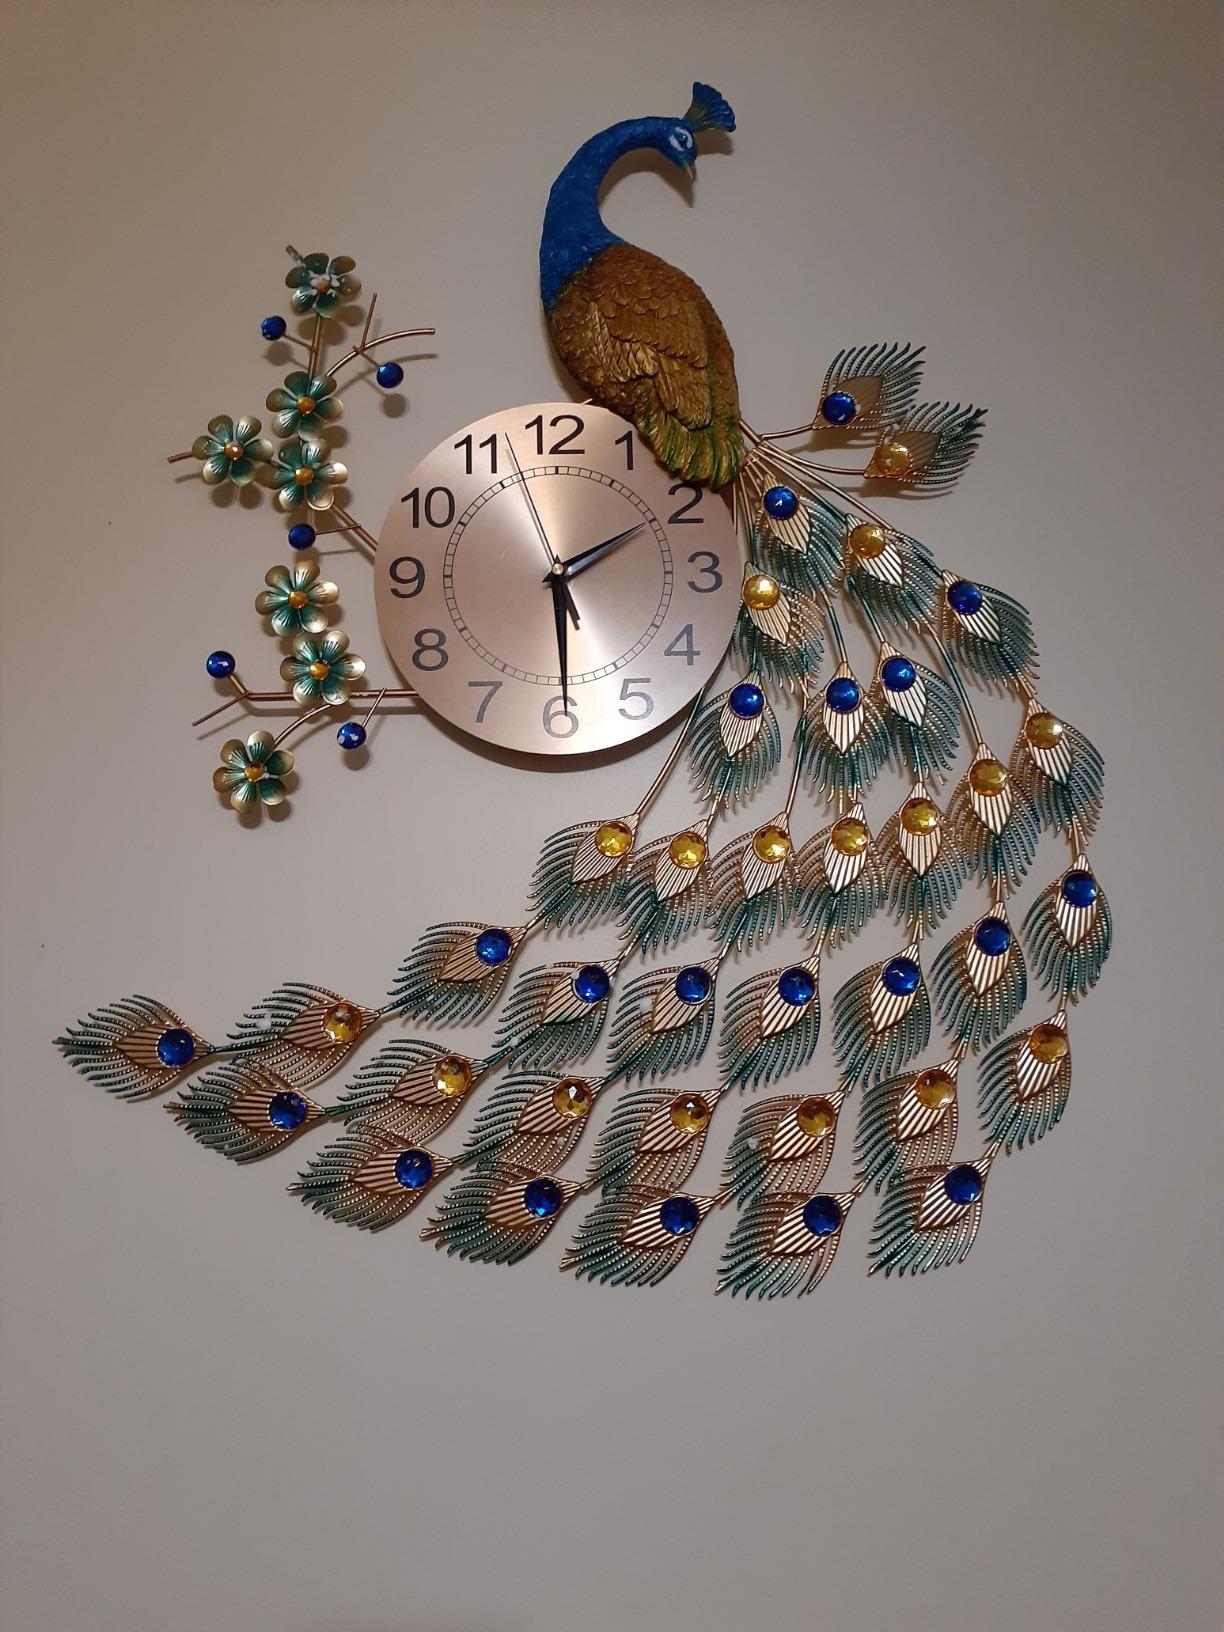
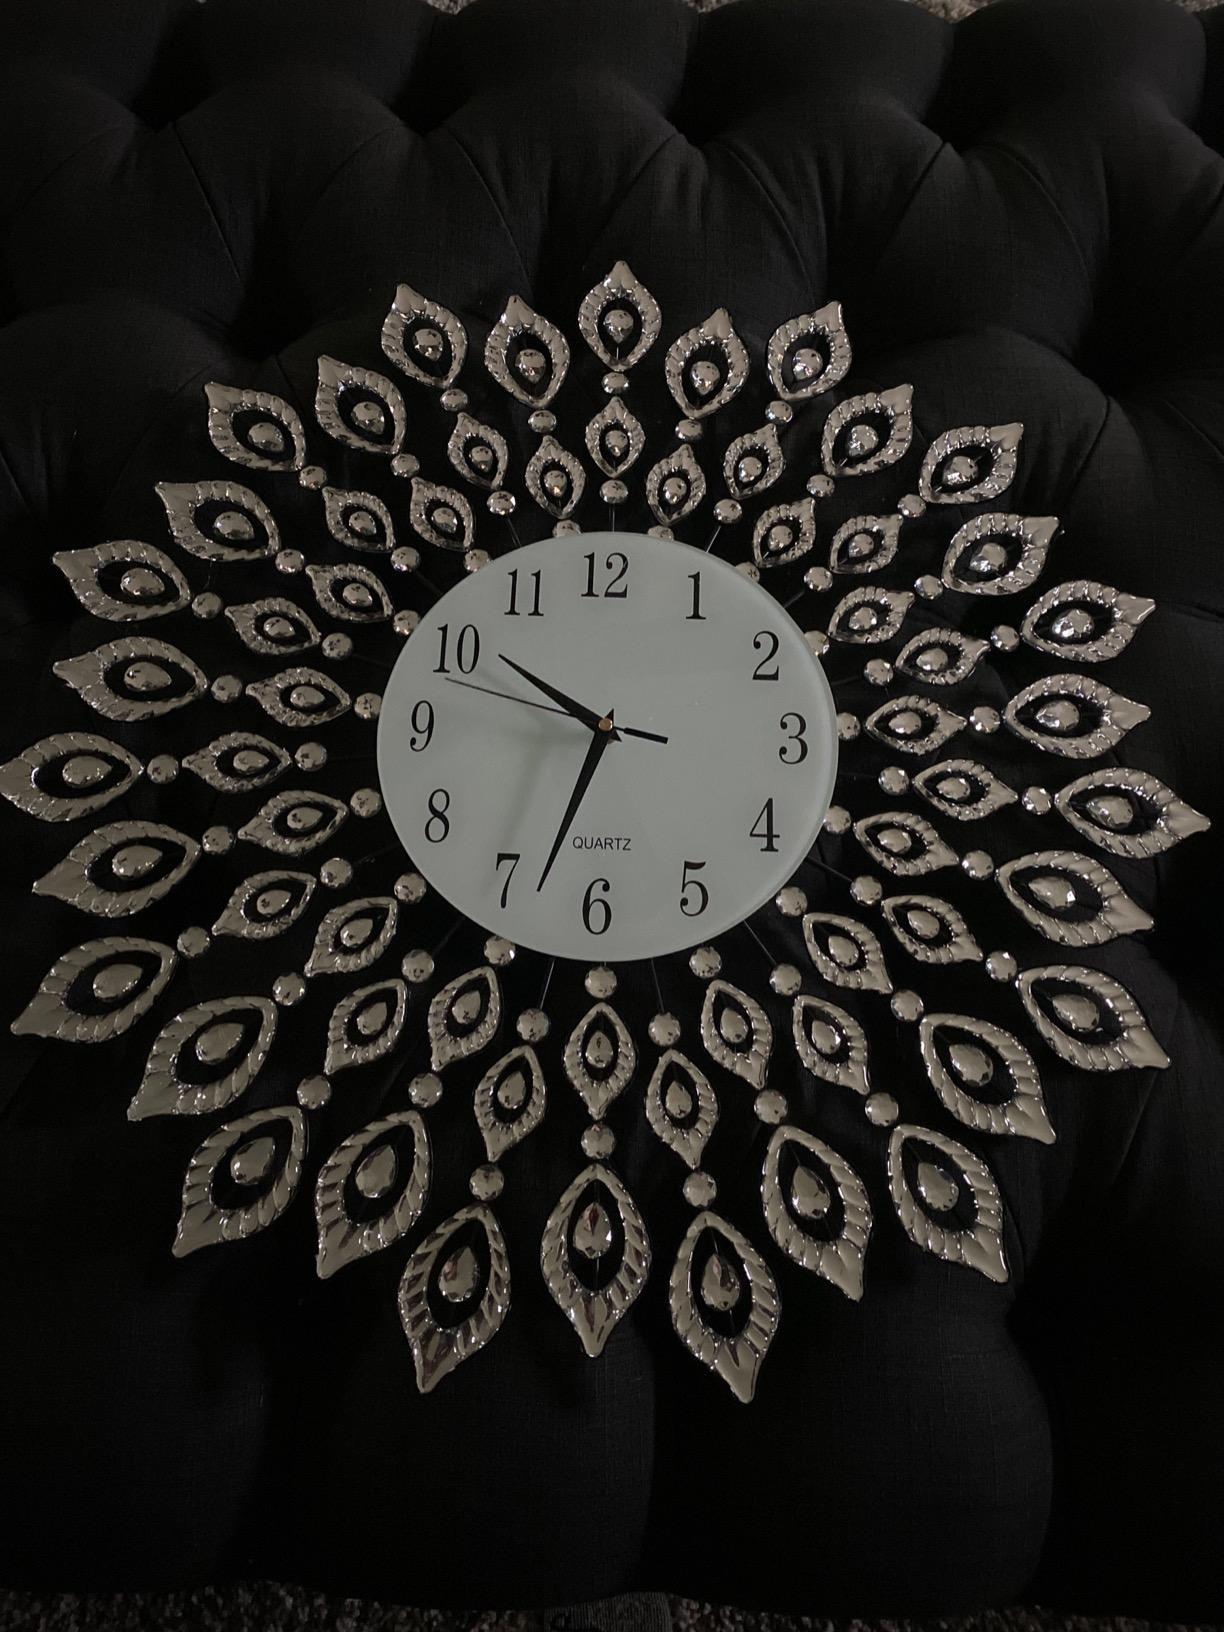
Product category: clock
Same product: no